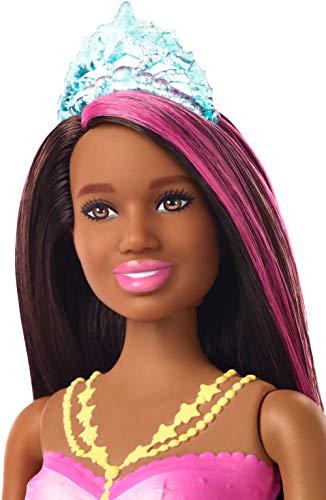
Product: Barbie Dreamtopia Sparkle Lights Mermaid, Brunette
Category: Toys & Games | Dolls & Accessories | Playsets
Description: It's easy to dive into storytelling with Barbie Dreamtopia Sparkle Lights Mermaid doll -collect all the Barbie Dreamtopia dolls and toys to recreate favorite scenes or tell your own fairytales and sail away with Chelsea and her big sister Barbie each sold separately, subject to availability.
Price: $12.39
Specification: ProductDimensions:12.8x2.8x9inches|ItemWeight:10.2ounces|ShippingWeight:10.2ounces(Viewshippingratesandpolicies)|ASIN:B07GLSKXGB|Itemmodelnumber:GFL83|Manufacturerrecommendedage:36months-7years|Batteries:3LR44batteriesrequired.(included)